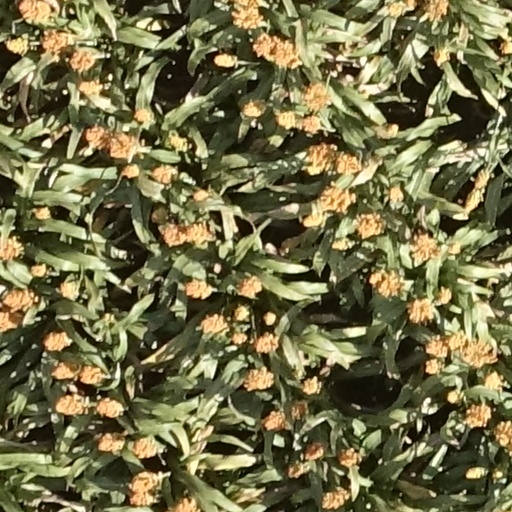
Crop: sorghum